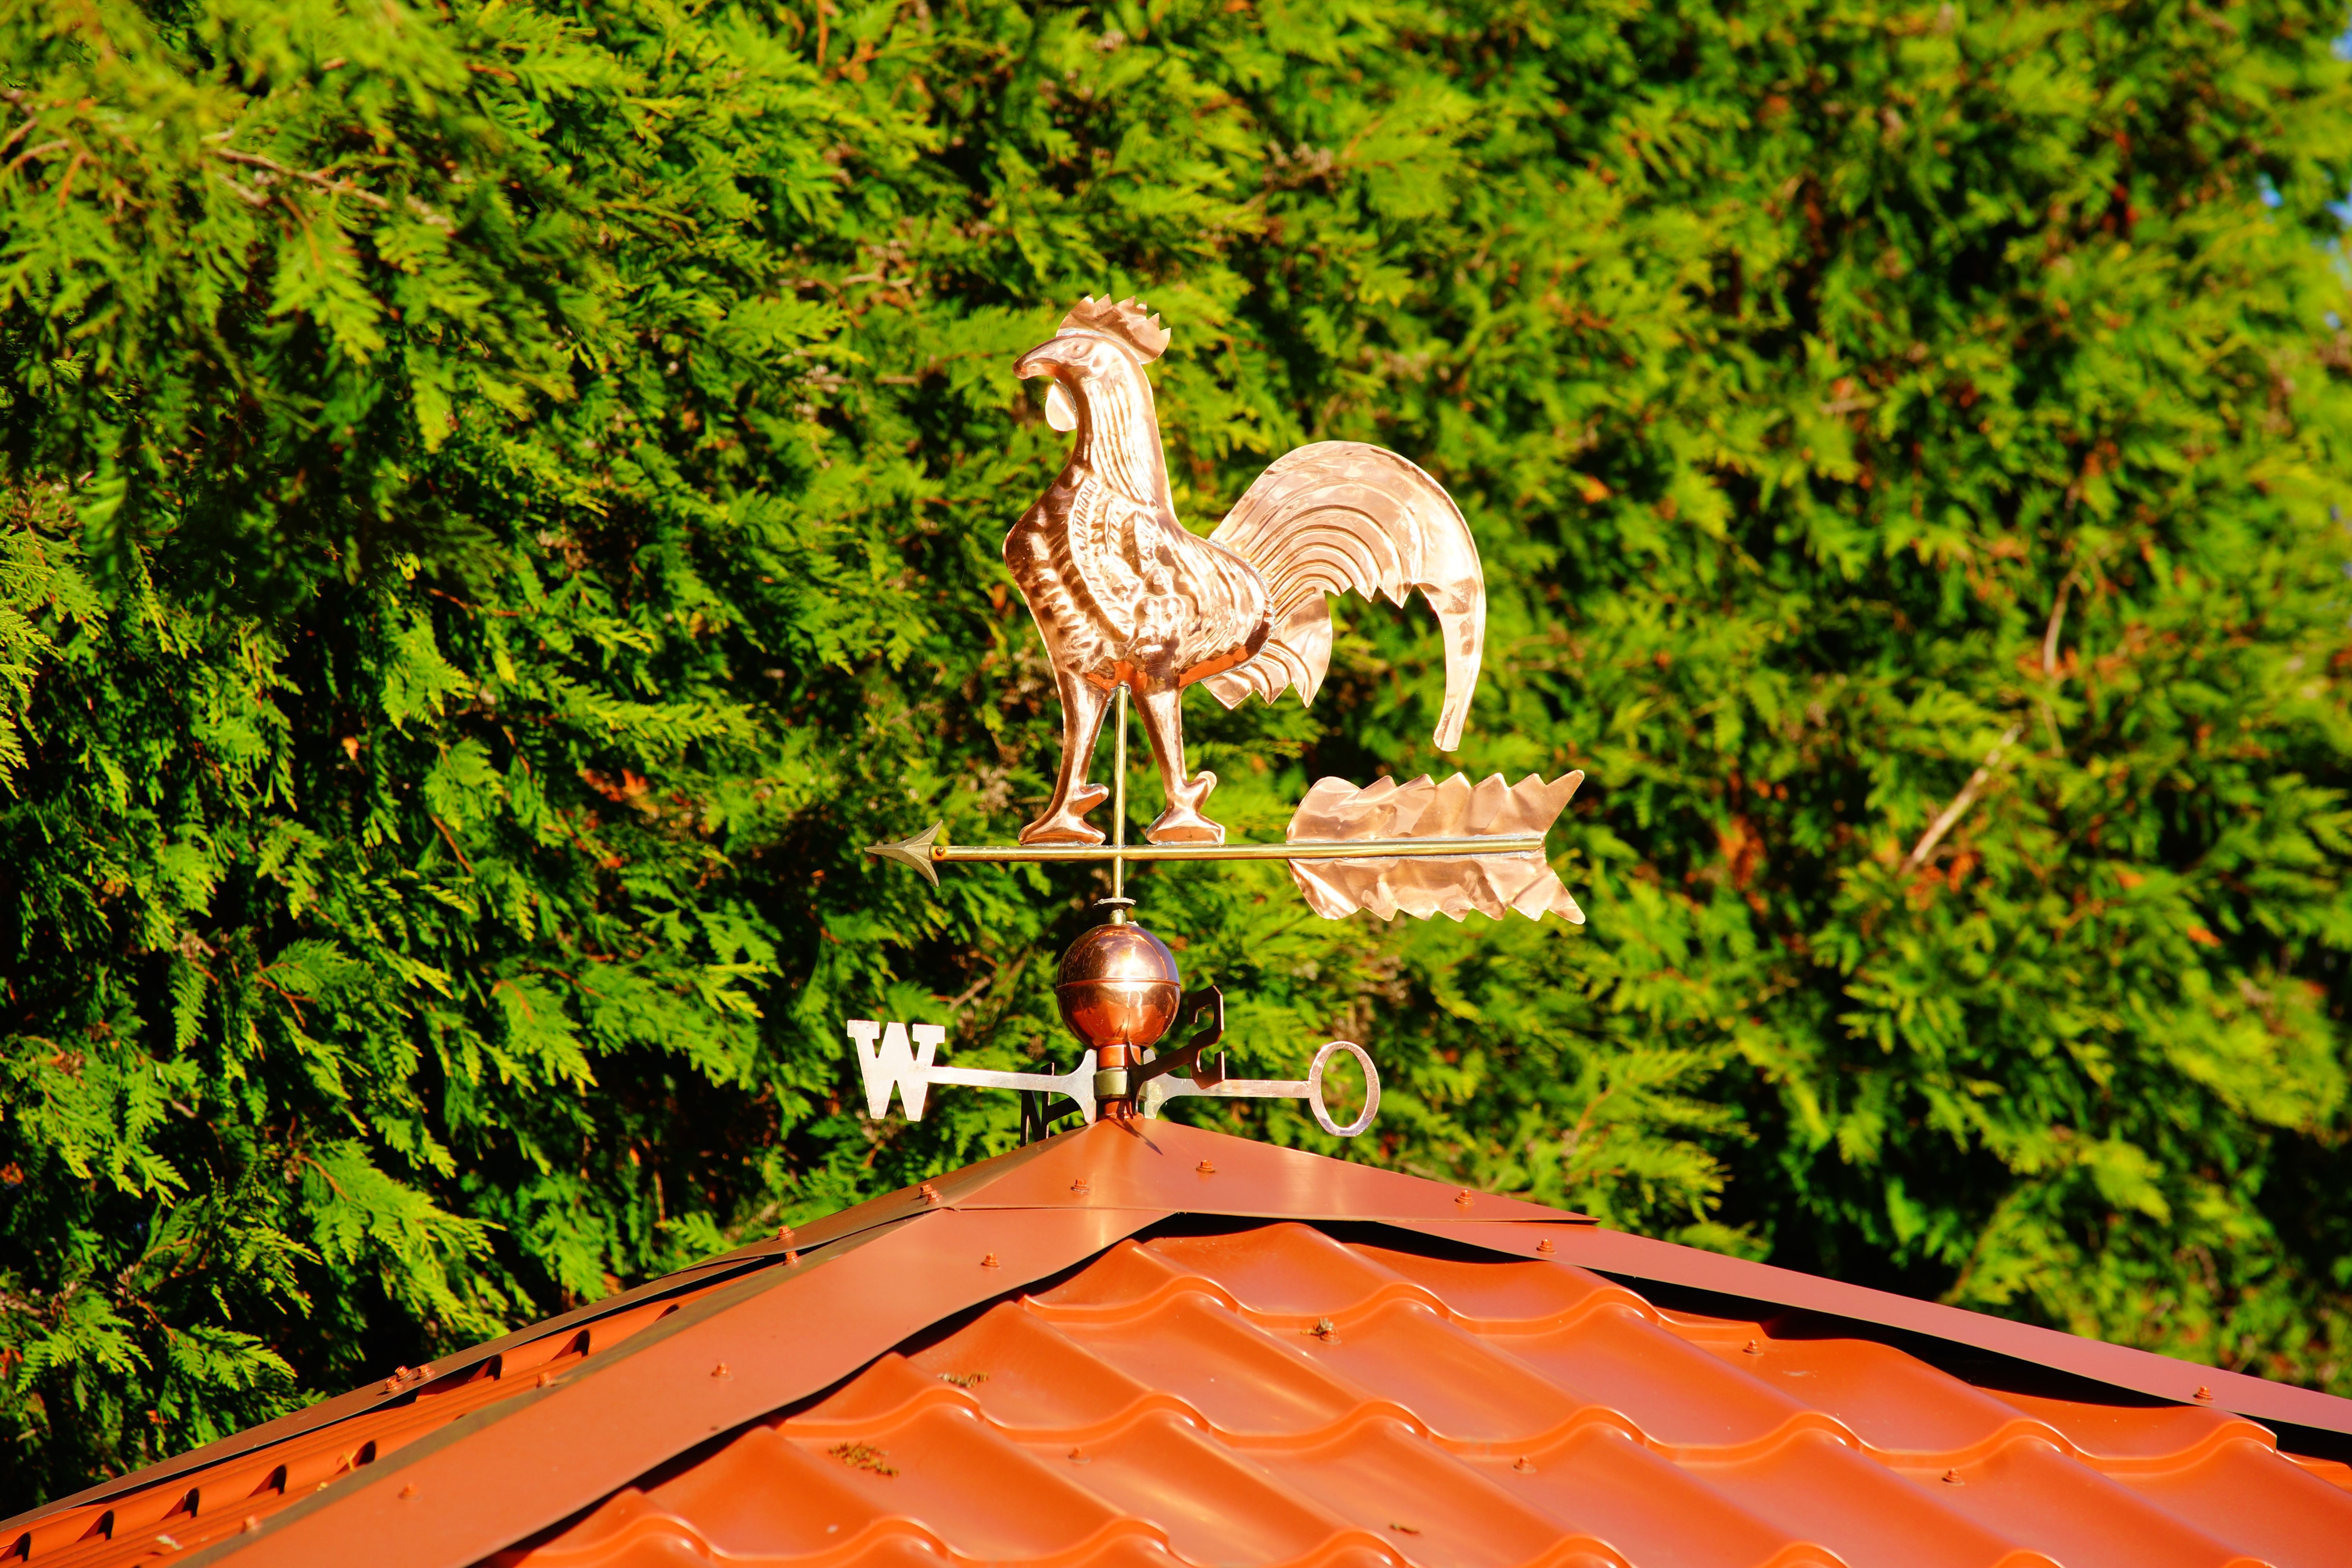
bird, structure, roof, home, decoration, red, jungle, garden, close, decor, ornament, art, background, copper, weather vane, beautiful, shiny, water bird, striking, northern germany, wind direction indicator, eye catcher